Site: brandenburg
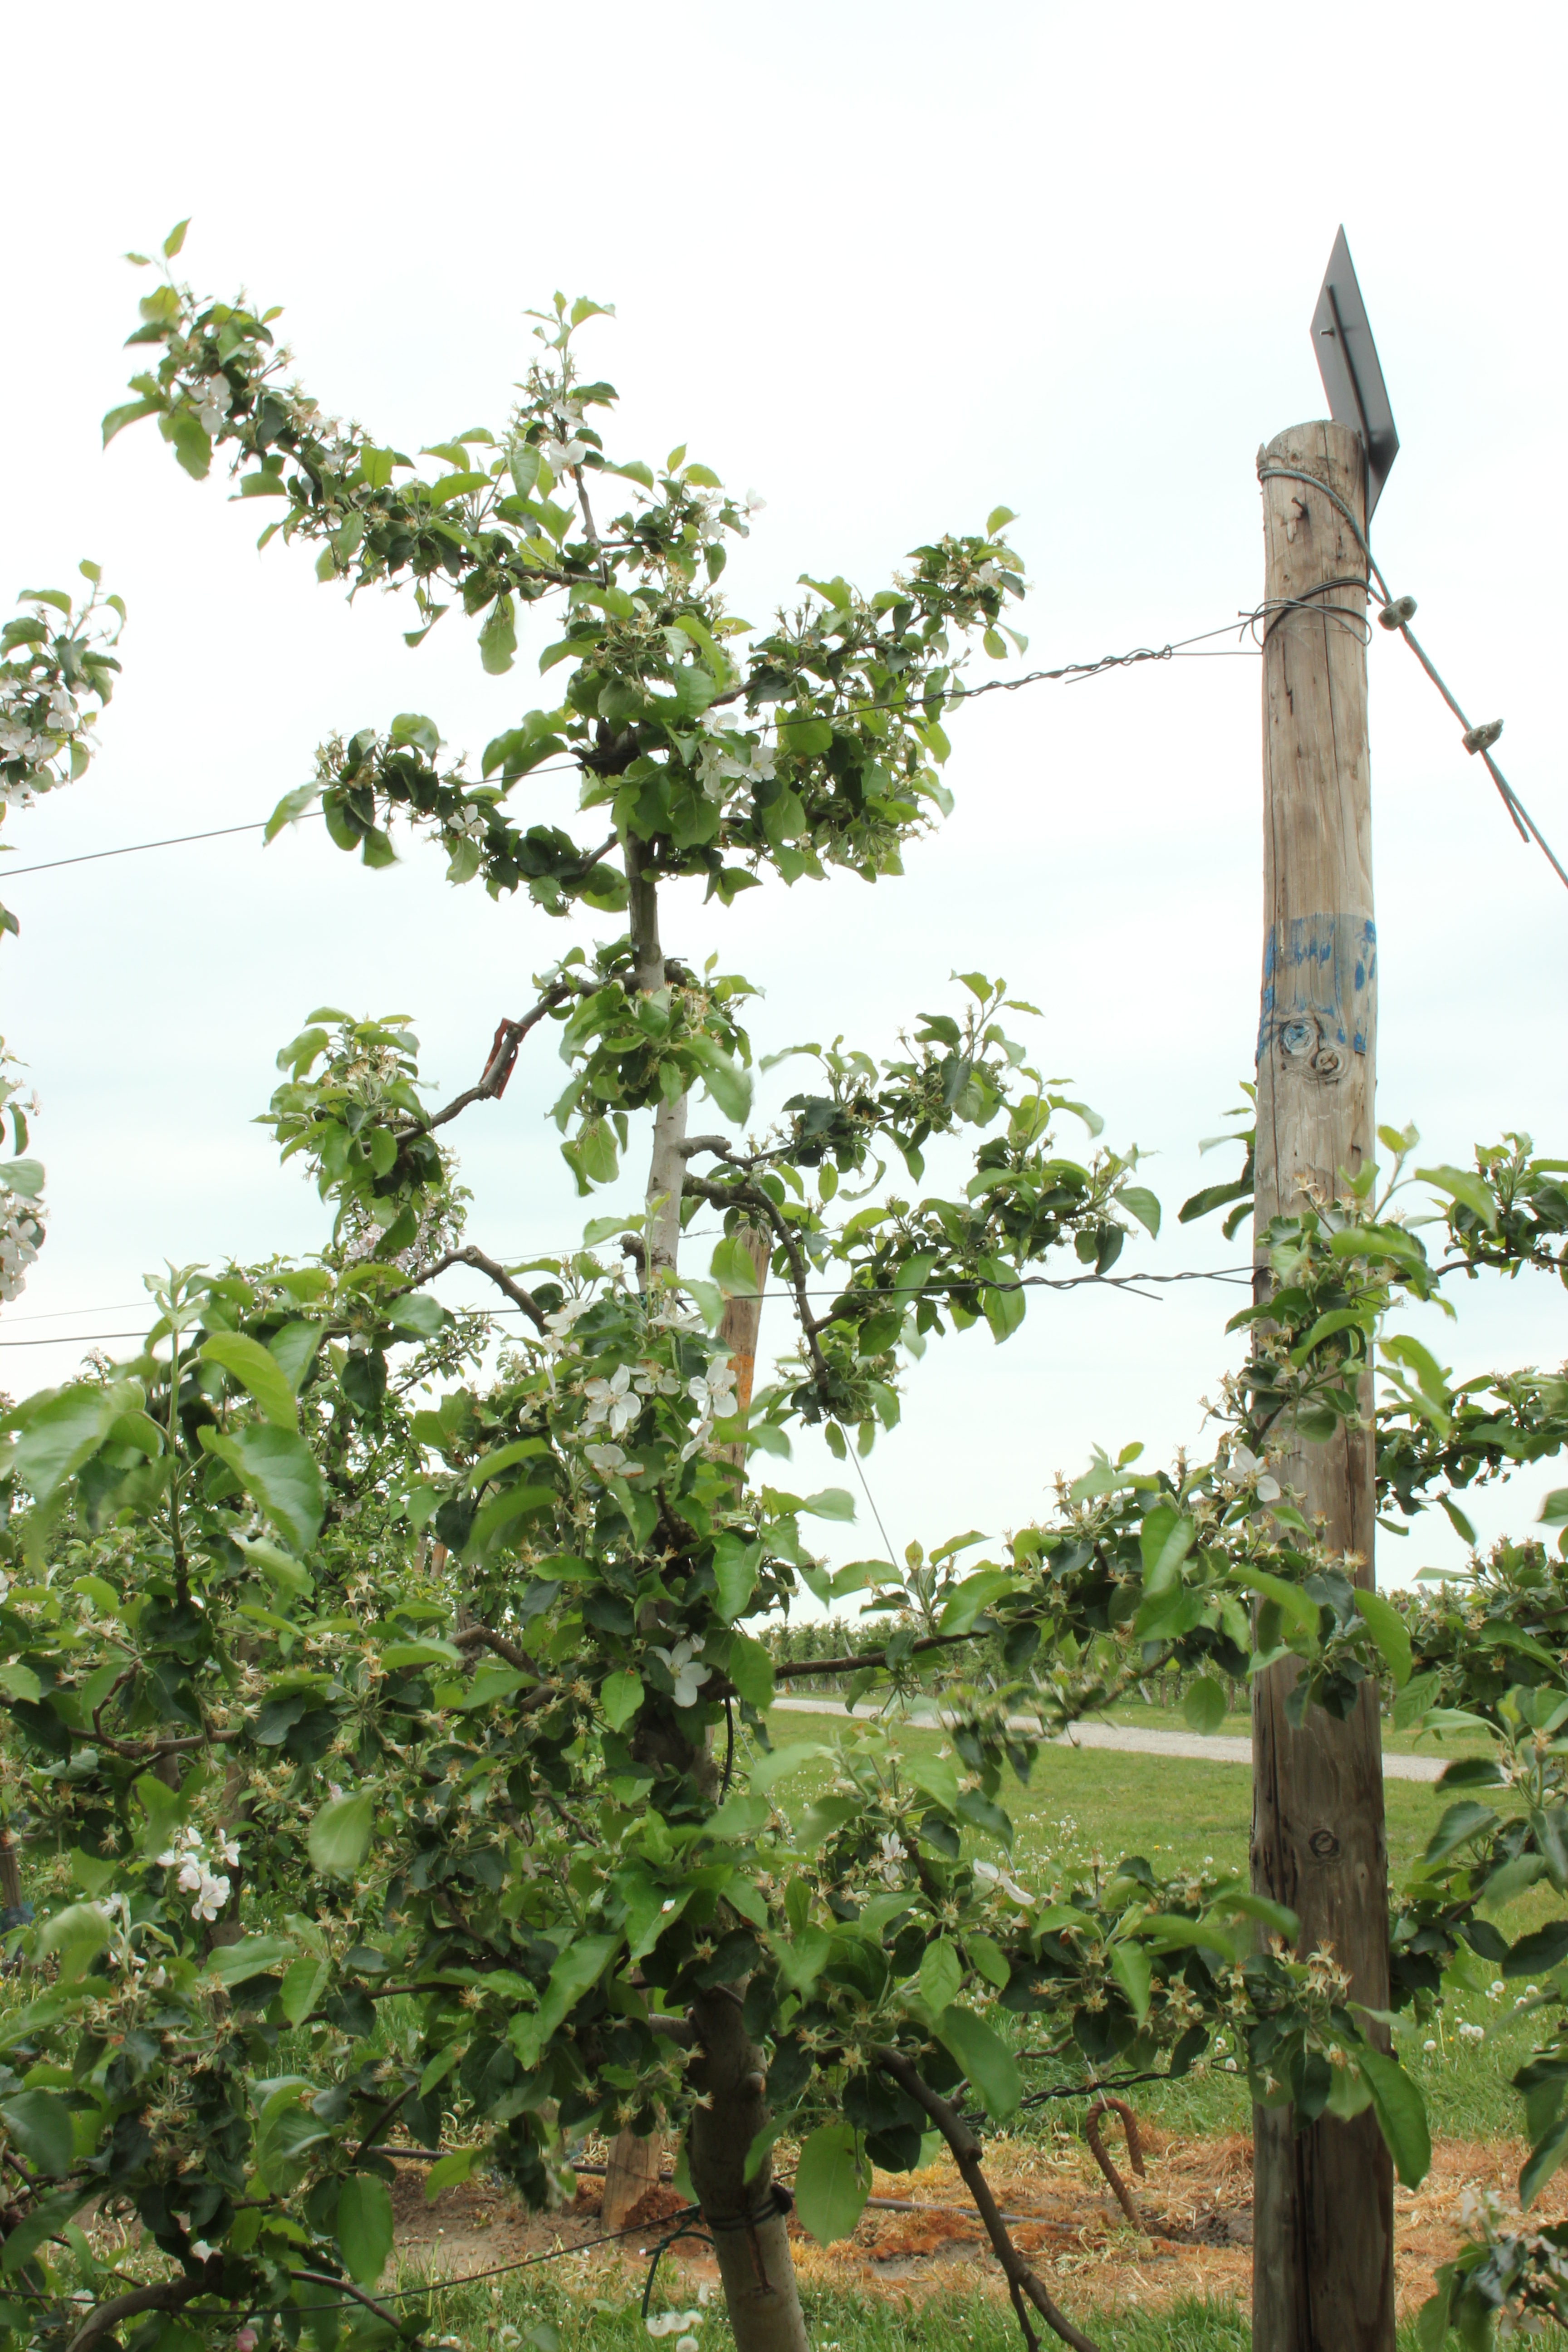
Growth stage (BBCH 67): Flowering